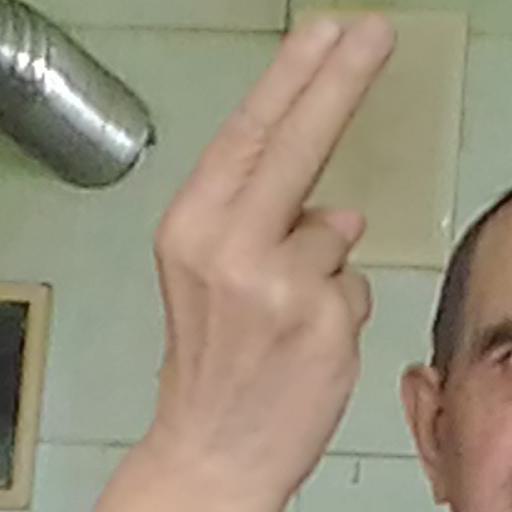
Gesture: two_up_inverted